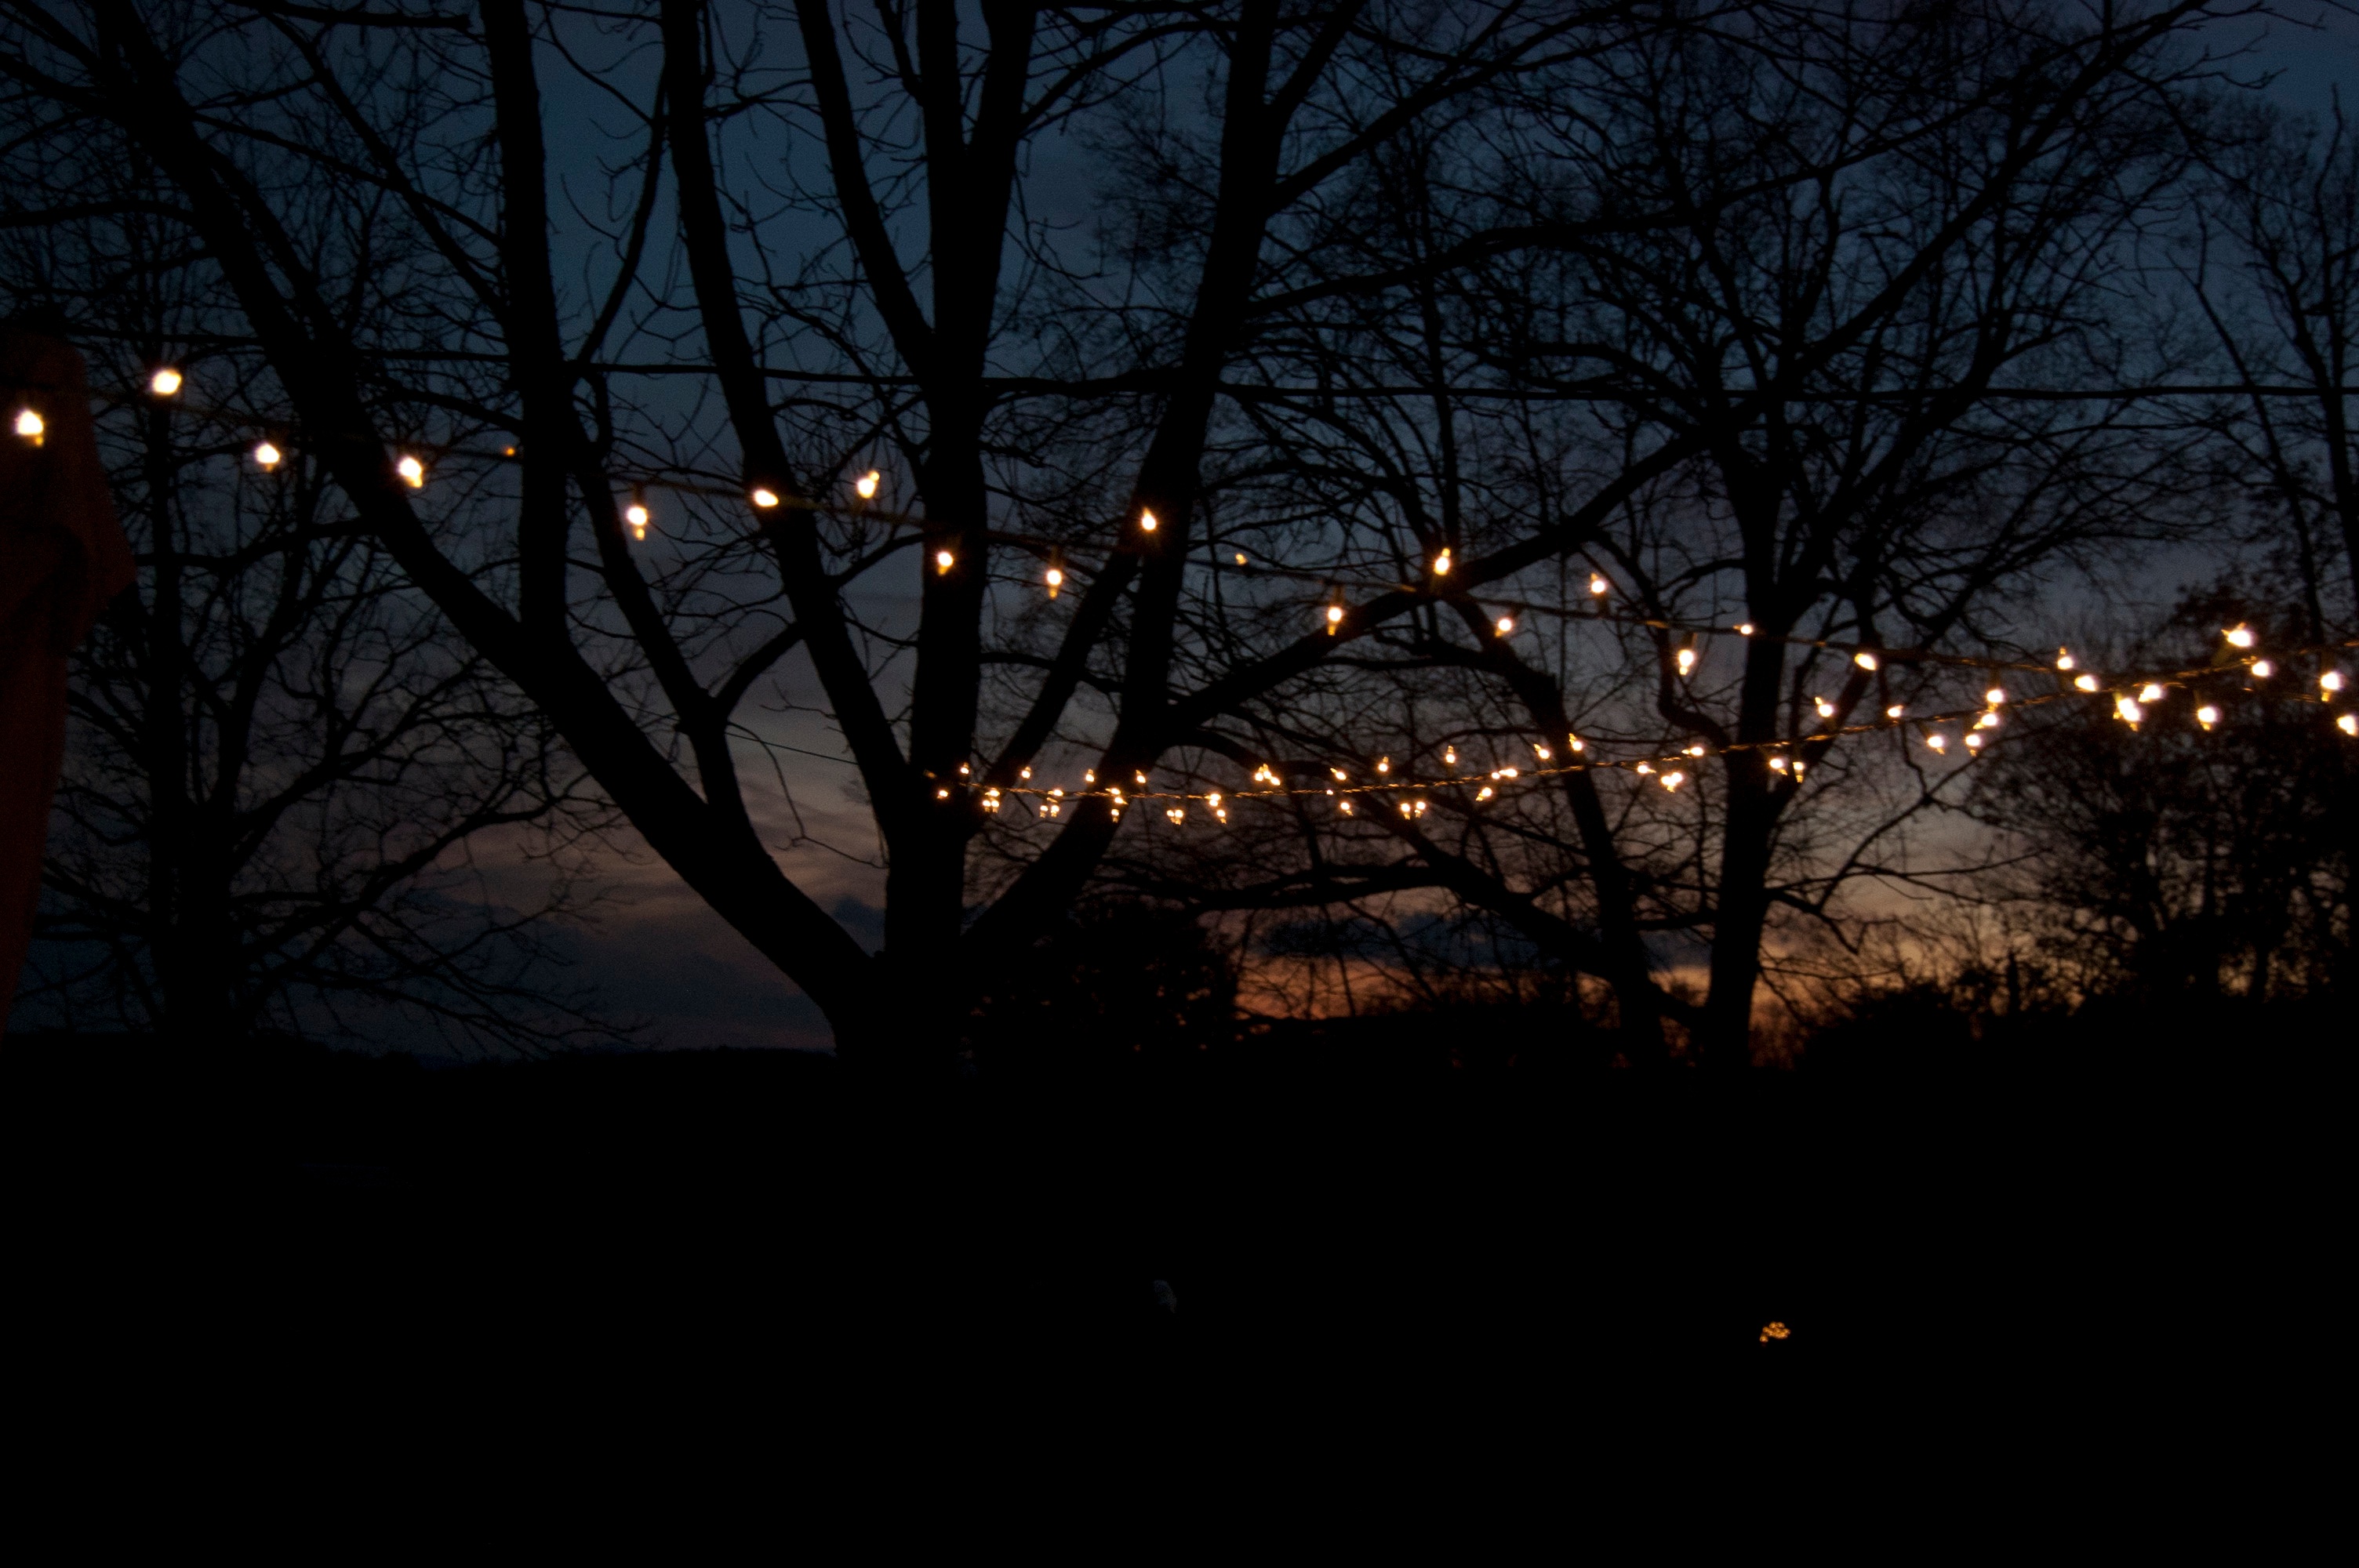
tree, branch, light, sunrise, sunset, night, sunlight, morning, dawn, atmosphere, dusk, evening, darkness, midnight